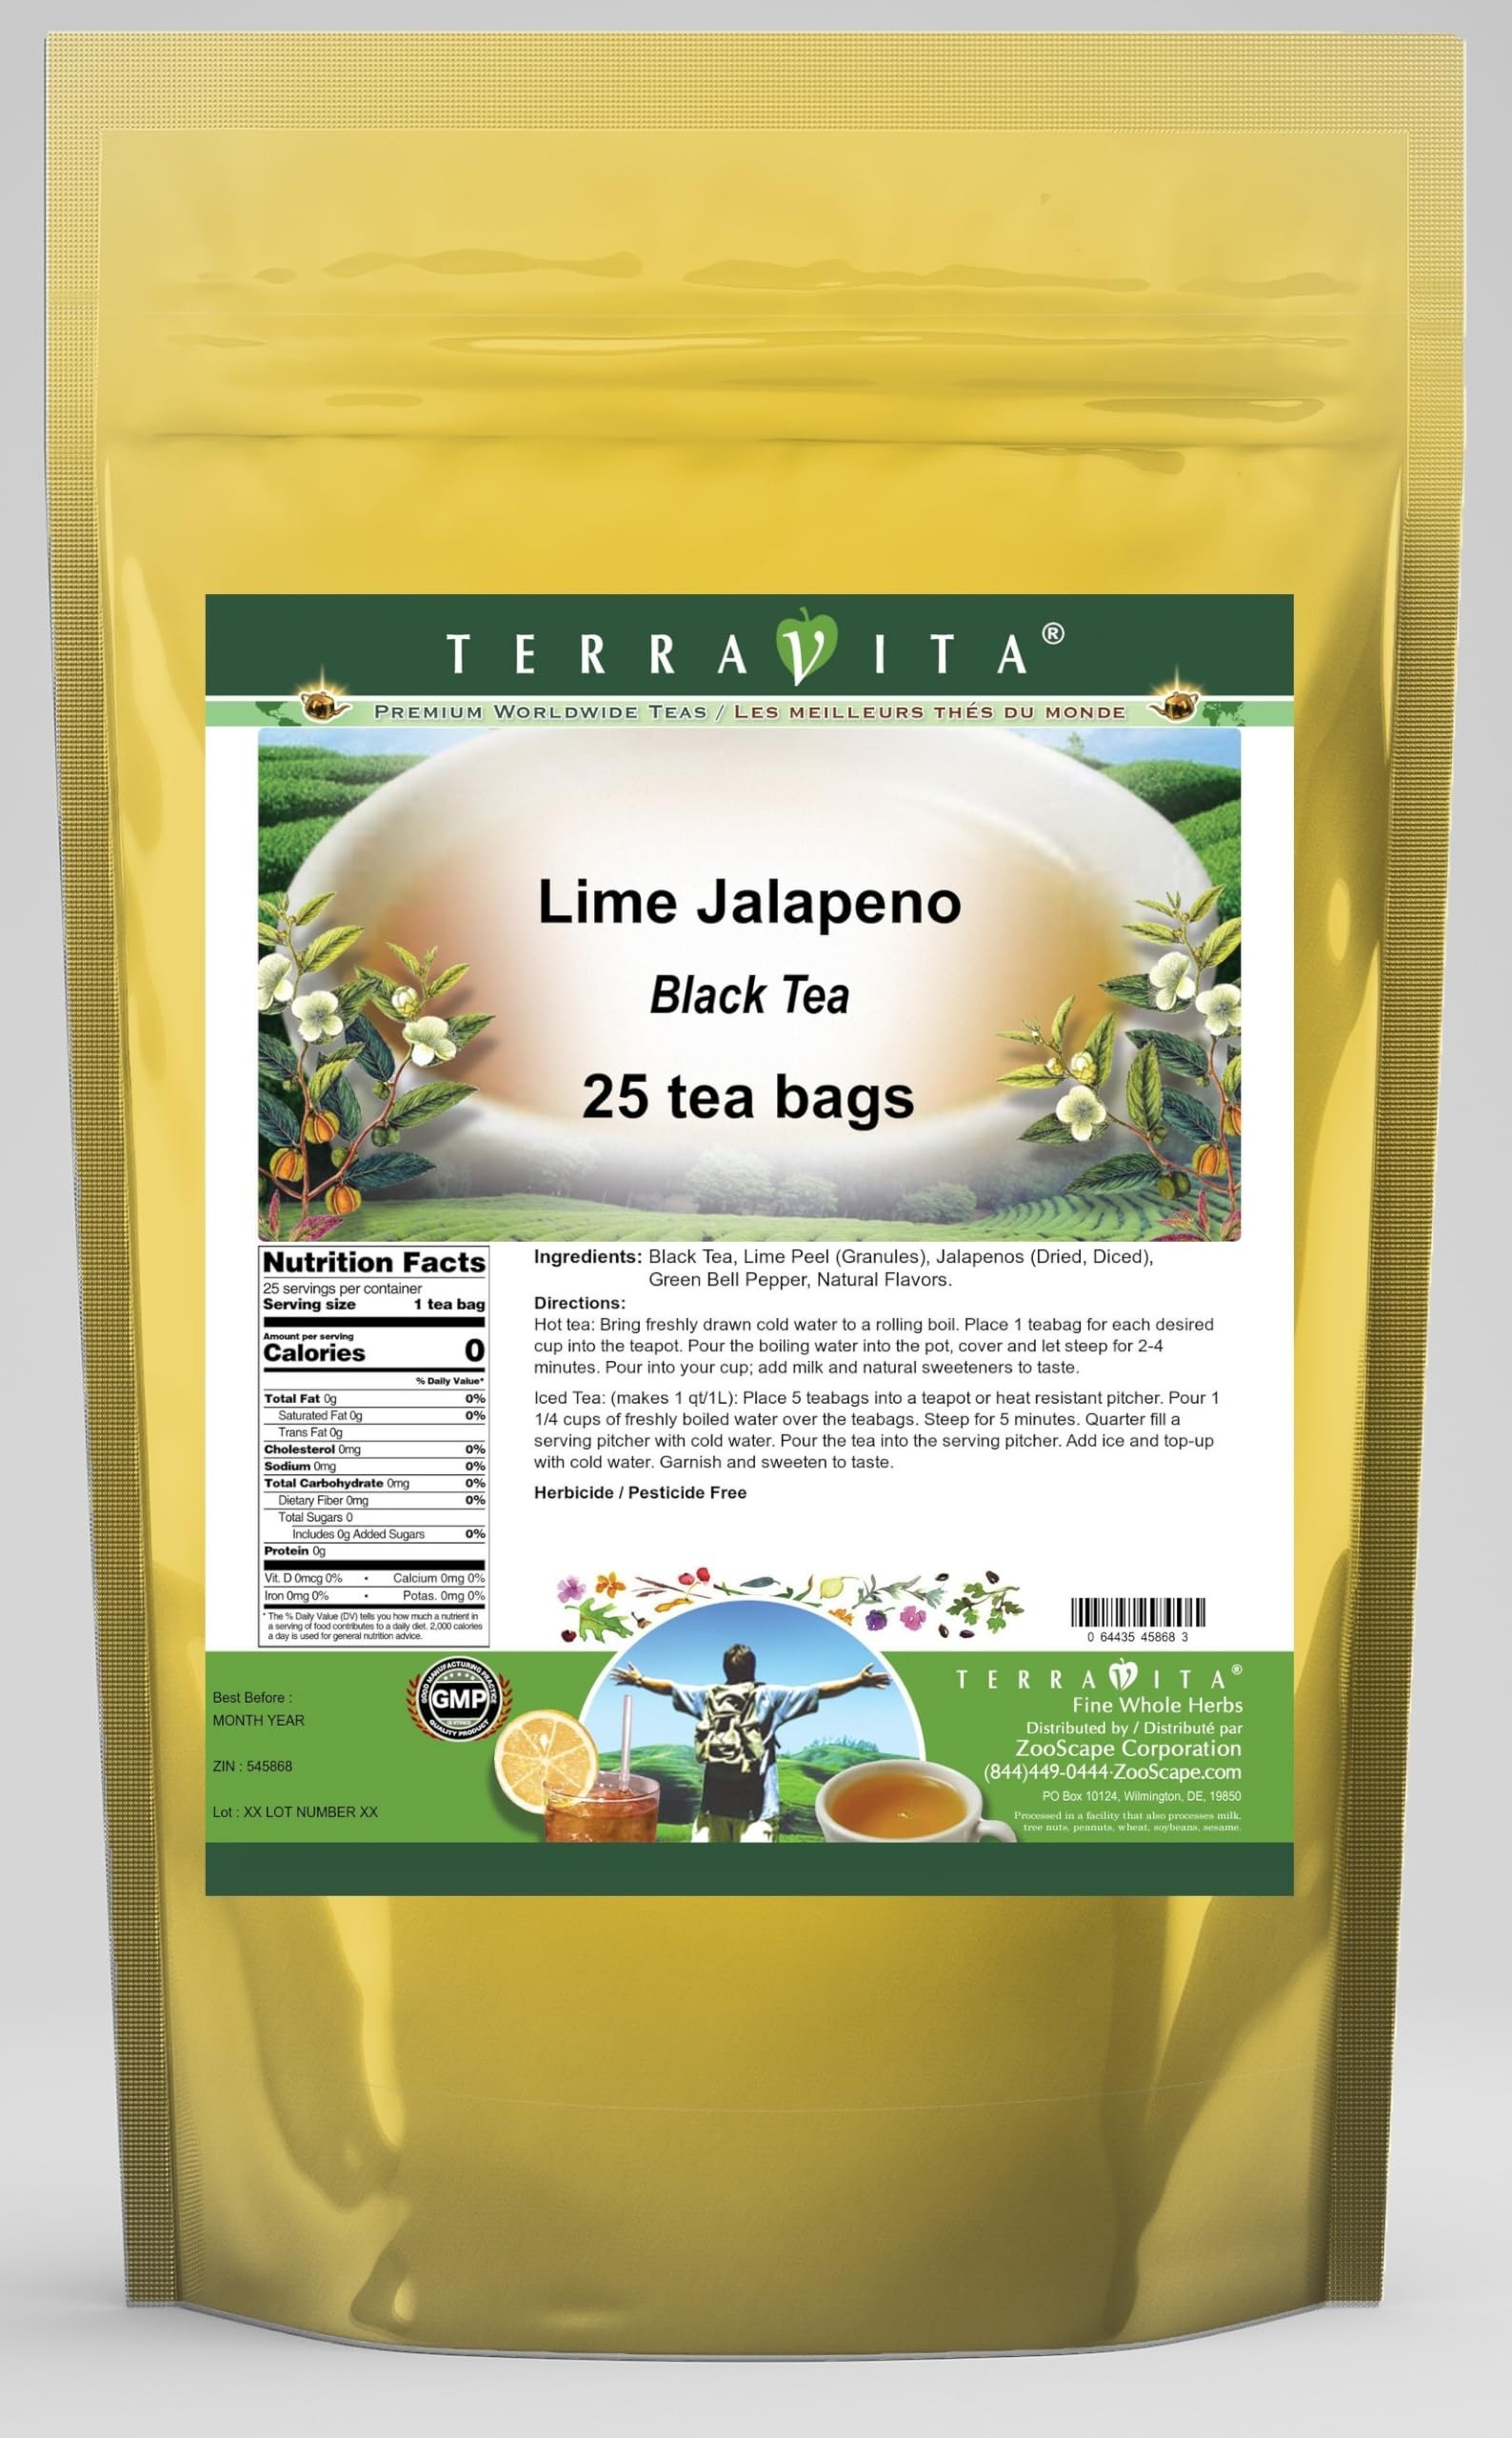
Item Name: Lime Jalapeno Black Tea (25 tea bags, ZIN: 545868)
Bullet Point 1: Our Lime Jalapeno Black Tea is a tasty flavored Black tea with Lime Peel, Jalapenos (Dried, Diced) and Green Bell Peppers that has a refreshing taste that will impress you! The unique Lime Jalapeno taste is delicious! - Ingredients: Black tea, Lime Peel, Jalapenos (Dried, Diced), Green Bell Peppers and Natural Lime Jalapeno Flavor.
Bullet Point 2: No fillers.
Bullet Point 3: Manufacturer: TerraVita
Bullet Point 4: Size: 25 tea bags
Bullet Point 5: Black Tea Bags - Packed in a convenient upright pouch!
Product Description: Our Lime Jalapeno Black Tea is a tasty flavored Black tea with Lime Peel, Jalapenos (Dried, Diced) and Green Bell Peppers that has a refreshing taste that will impress you! The unique Lime Jalapeno taste is delicious! - Ingredients: Black tea, Lime Peel, Jalapenos (Dried, Diced), Green Bell Peppers and Natural Lime Jalapeno Flavor. - Hot tea brewing method: Bring freshly drawn cold water to a rolling boil. Place 1 teabag for each desired cup into the teapot. Pour the boiling water into the pot, cover and let steep for 2-4 minutes. Pour into your cup; add milk and natural sweeteners to taste. - Iced tea brewing method: (to make 1 liter/quart): Place 5 teabags into a teapot or heat resistant pitcher. Pour 1 1/4 cups of freshly boiled water over the teabags. Steep for 5 minutes. Quarter fill a serving pitcher with cold water. Pour the tea into the serving pitcher. Add ice and top-up with cold water. Garnish and sweeten to taste. - TerraVita is an exclusive line of premium-quality, natural source products that use only the finest, purest and most potent ingredients found around the world. TerraVita is hallmarked by the highest possible standards of purity, potency, stability and freshness. All of our products are prepared with the highest elements of quality control, from raw materials through the entire manufacturing process, up to and including the moment that the bottles or bags are sealed for freshness and shipped out to you. Our highest possible standards are certified by independent laboratories and backed by our personal guarantee. - TerraVita exists to meet and ensure your family's health and wellness without the harmful effects of chemicals and health products. We strive to make all of our products affordable and reliable and are constantly searching the market to
Value: 25.0
Unit: Count

Price: 16.77